WENZ

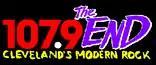
107.9 The End logo

On May 12, 1992, the station changed its callsign to WENZ and flipped its format to alternative rock, branding itself as "107.9 The End". Both the branding and callsign reflected the station's position on the FM dial. In March 1996, Ardman would sell the station to Clear Channel Communications. Both the inception and the demise of The End were stunted: with both format changes, the station broadcast a 24-hour loop of R.E.M.'s song "It's the End of the World as We Know It (And I Feel Fine)". A documentary film made about The End, entitled "The End of the World As We Knew It", was released in 2009 and featured many of the former staffers and jocks. On February 25, 2020, "The End" was re-launched as an internet radio station under the management of former station producer, Dan Binder.